Triplet loss

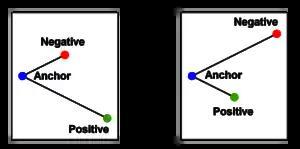
The triplet loss function minimizes the distance between an anchor and a positive, both of which have the same identity, and maximizes the distance between the anchor and a negative of a different identity.

Triplet loss is designed to support metric learning. Namely, to assist training models to learn an embedding (mapping to a feature space) where similar data points are closer together and dissimilar ones are farther apart, enabling robust discrimination across varied conditions. In the context of face detection, data points correspond to images.